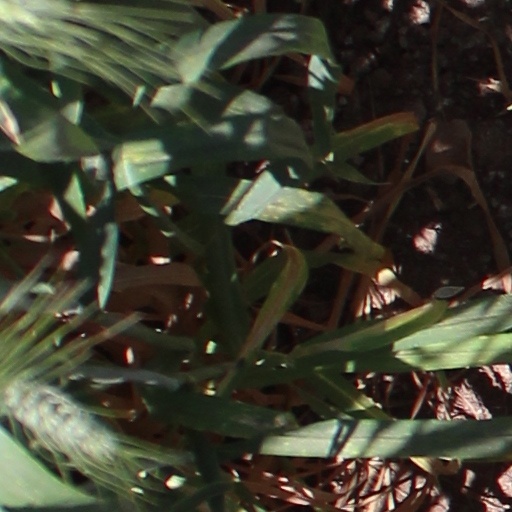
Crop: wheat